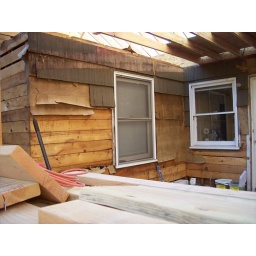
Disregard the lumber in the foreground. This bedroom wall will soon be history!